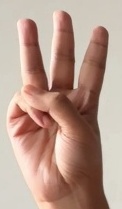
ASL sign: 6